Hants County Exhibition

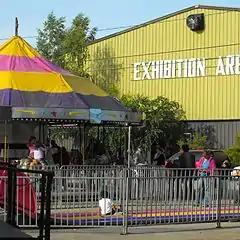
Hants County Exhibition fairgrounds, showing the Hants Exhibition Arena in the background

The Hants County Exhibition is an annual fall fair held in Windsor, Nova Scotia. It is known for being the oldest continuously run agricultural fair in North America. It was first held on the grounds of Fort Edward beginning in 1765 and has been running continuously since 1815.The fair has been held at the nearby Hants Exhibition Arena and exhibition grounds since the land was purchased in 1949. September 2015 marked the 250th anniversary of the Hants County Exhibition. Five years later, the fair went virtual because of the COVID-19 pandemic in Canada.